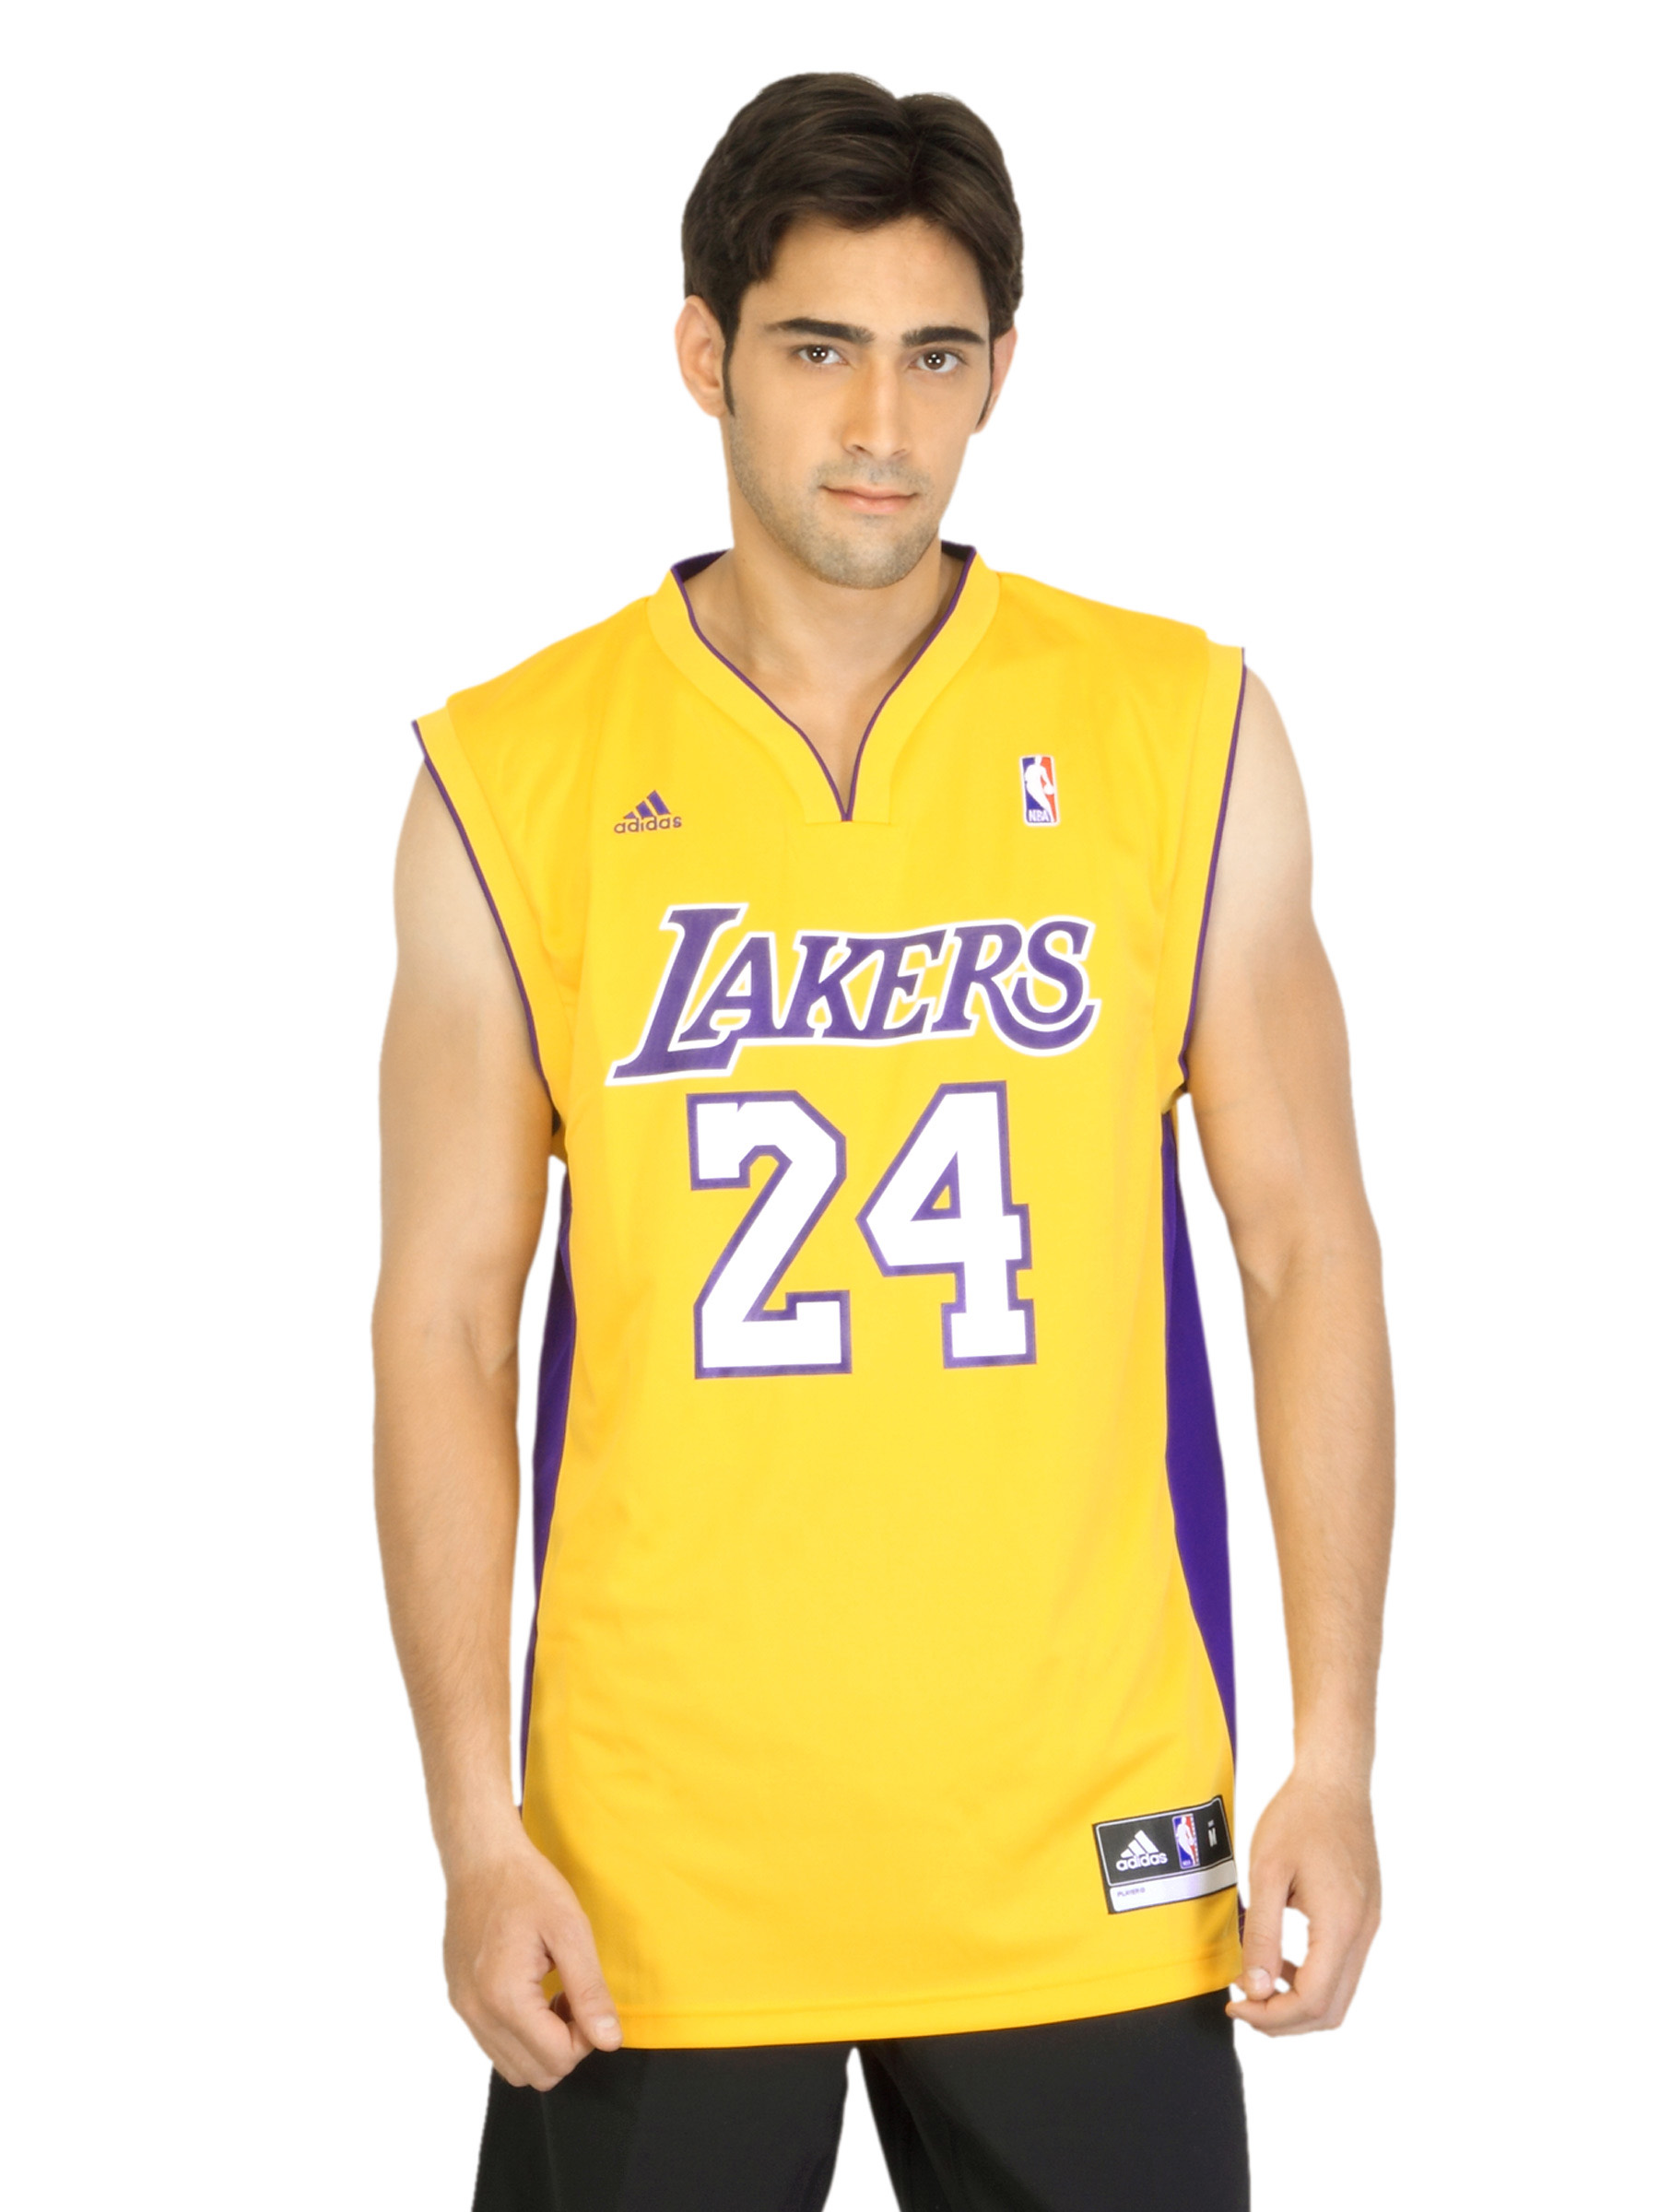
ADIDAS Men Lakers Yellow Jersey
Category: Apparel / Topwear / Tshirts
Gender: Men
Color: Yellow
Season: Summer 2012
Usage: Sports